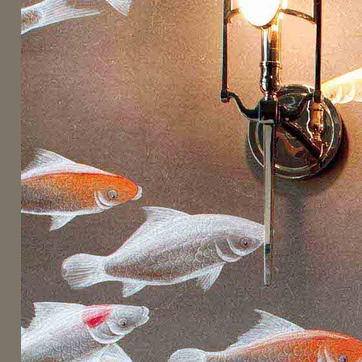
Material: wallpaper